Describe the emotion expressed in this image:  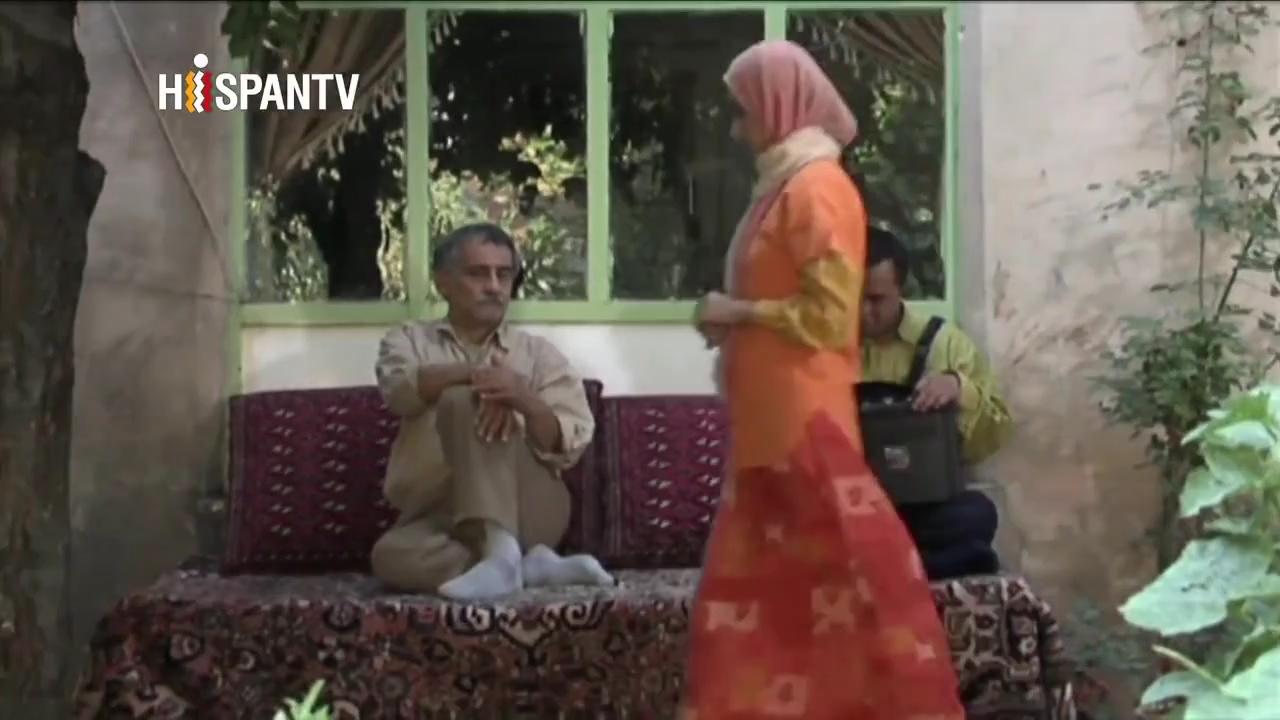
This person displays Suffering, valence and arousal with low intensity.